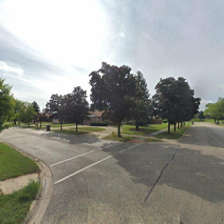
Label: streetView